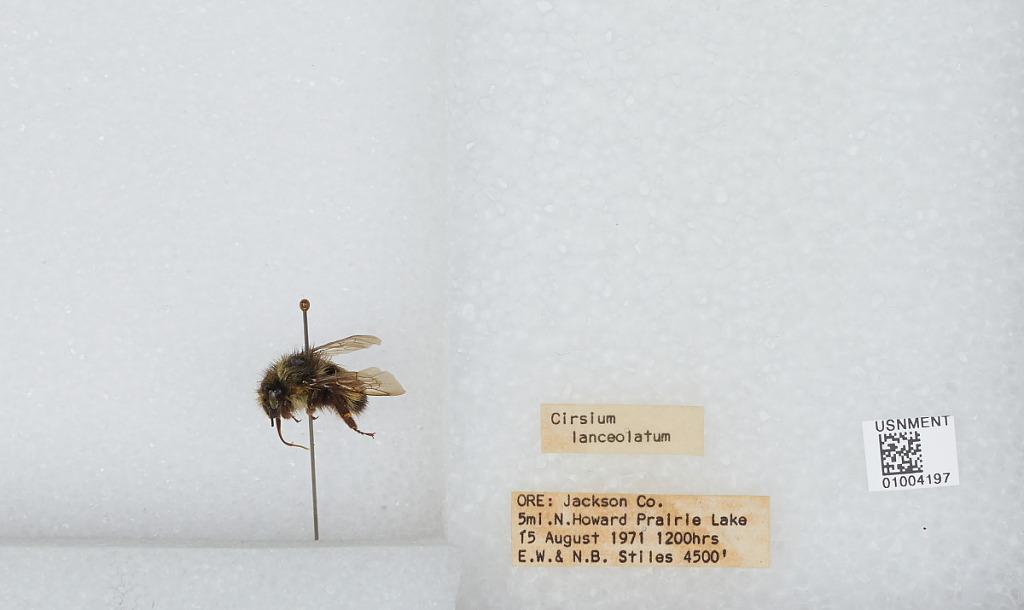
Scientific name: Bombus (Pyrobombus) flavifrons Cresson
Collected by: E. Stiles & N. Stiles
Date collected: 1971-8-15
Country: United States
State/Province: Oregon
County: Jackson
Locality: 5 miles North of Howard Prairie Lake
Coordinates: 42.31, -122.432